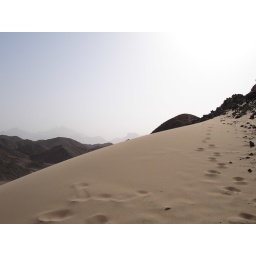
View of a sand dune on top of a hillside in the mountain range in Egypt